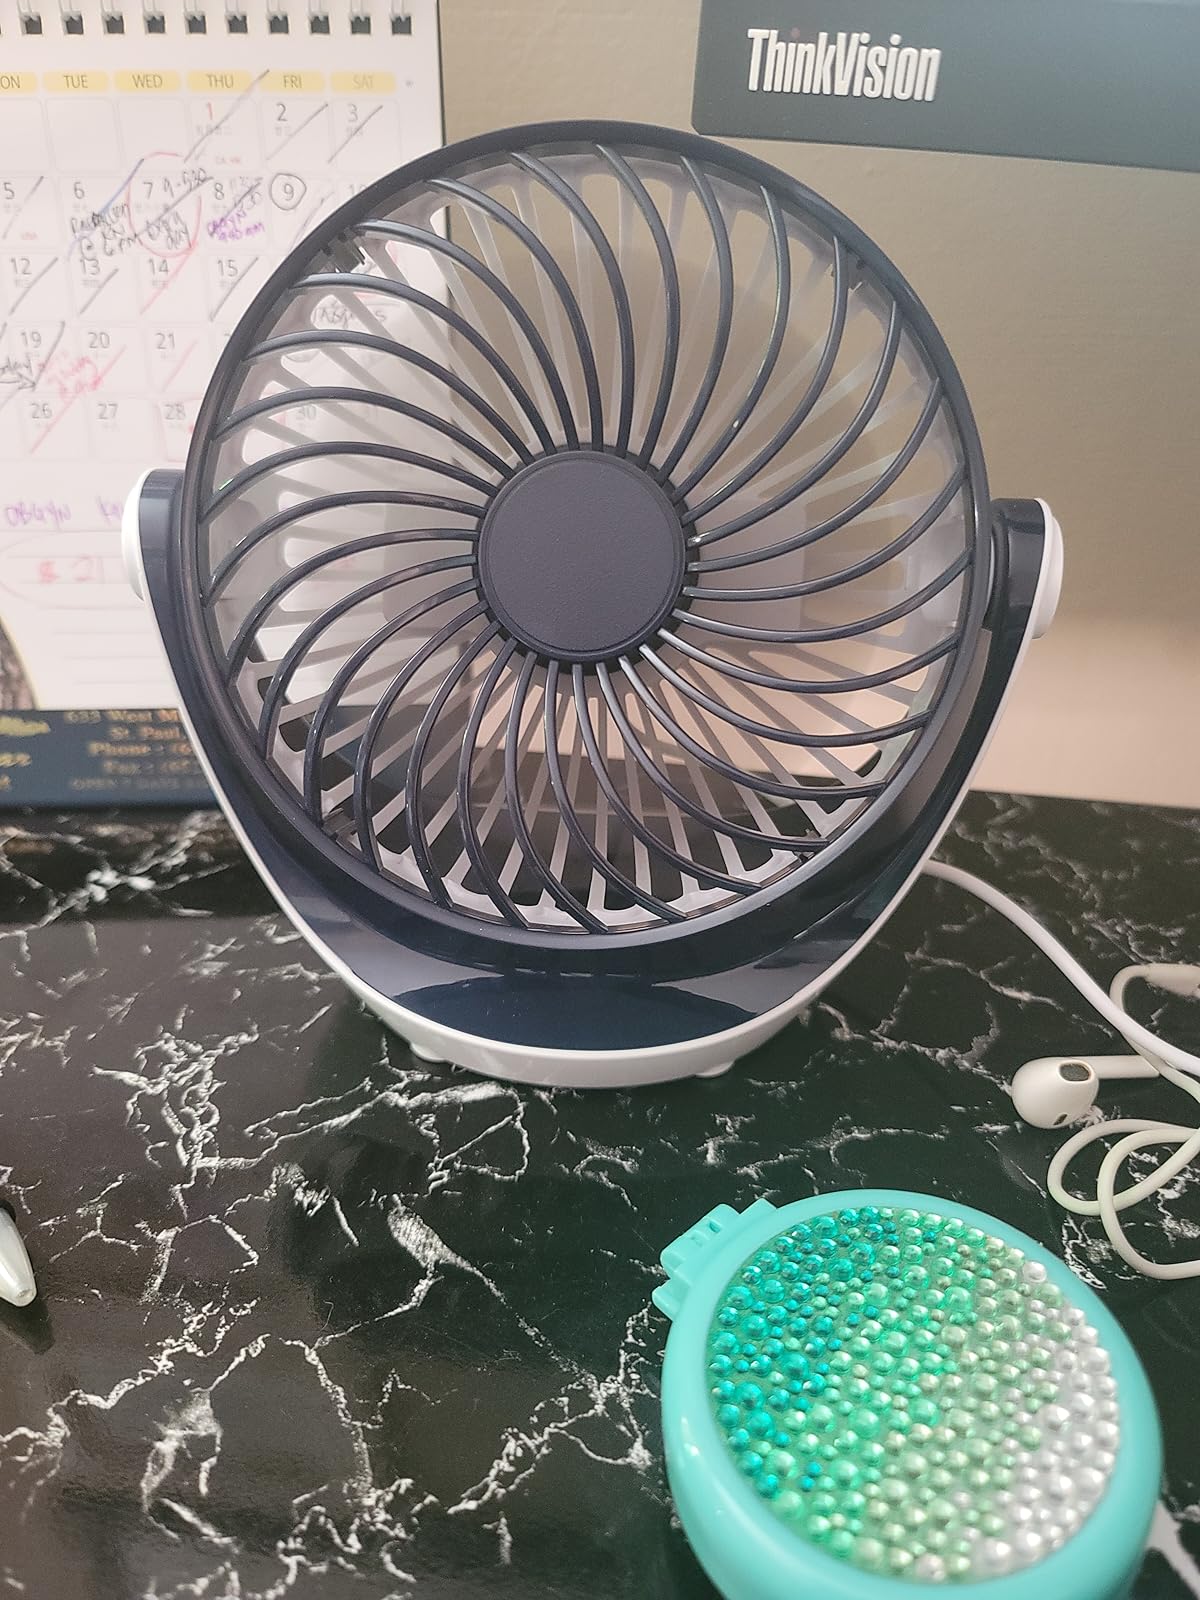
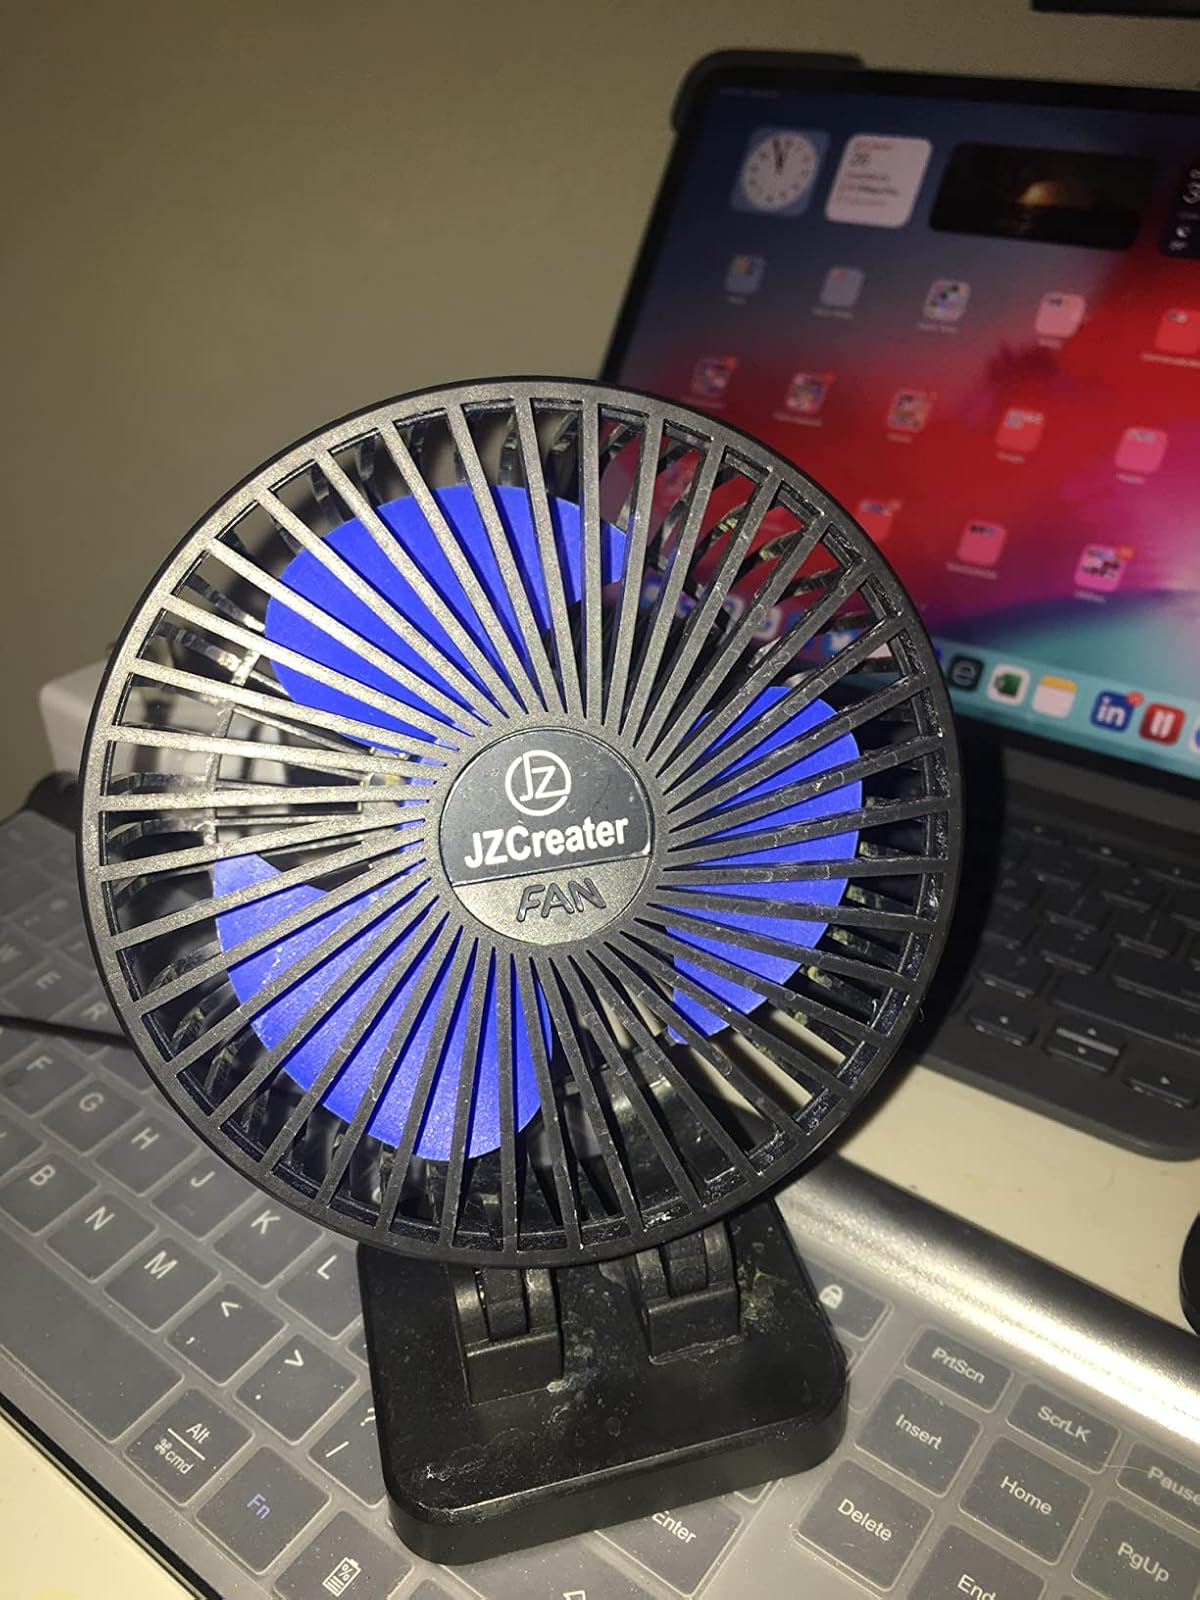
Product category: fan
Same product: no